Lagergren

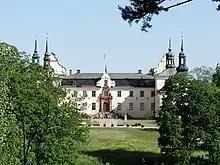
Tyresö Palace

In 1904, the younger sons Johan and Carl were both conferred the hereditary title of Count of Lagergren by Pope Pius X. The two comital titles are inherited according to normal agnatic primogeniture, meaning that the titles are held by the senior male line descendant of each of them. The head of the family by male primogeniture is the only person entitled to the title (unless the brief granting the title states otherwise).